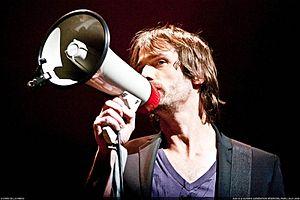
Johan Czerneski, A24-13, Olympia, France bleu, Tremplin génération réversoir
Un mégaphone est un outil servant à amplifier la voix, appareil portatif composé d'un pavillon, d'un micro et d'une poignée, ce dispositif fonctionne à pile. Il existe de nombreux modèles, la version de base est monobloc mais certains modèles sont munis d'un câble entre le bloc émetteur et le micro.